Borough Hall/Court Street station

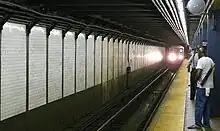
The Broadway–Seventh Avenue Line platforms opened in 1919.

As part of the Dual Contracts, approved in 1913, the New York City Public Service Commission planned to split the original IRT system into three segments: two north-south lines, carrying through trains over the Lexington Avenue and Broadway–Seventh Avenue Lines, and an east–west shuttle under 42nd Street. This would form a roughly H-shaped system. The Broadway–Seventh Avenue Line would split into two branches south of Chambers Street, one of which would turn eastward through Lower Manhattan, run under the East River via a new Clark Street Tunnel, and connect with the existing Contract 2 IRT Brooklyn Line at Borough Hall. The IRT was authorized to construct a station at Borough Hall. The line's Borough Hall station was a two-level station, with a connection to the existing Eastern Parkway Line station; the double-deck arrangement was required because the eastbound track had to pass under the existing line. To minimize disruption at street level, the line was excavated using cast-iron tunneling shields, typically used for underwater tunnels, rather than via the cut-and-cover method used elsewhere in the system. Entrances were planned along Fulton Street (now Cadman Plaza West) at Montague Street and at Myrtle Avenue.